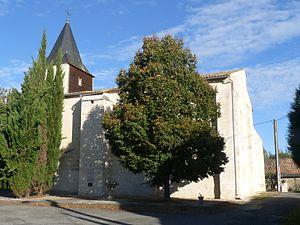
Eglise de Bran, Charente-Maritime, France
Bran est une commune du Sud-Ouest de la France située dans le département de la Charente-Maritime.
Les églises de la Charente-Maritime présentent une grande diversité, d'une commune à une autre, et se distinguent par des styles et des périodes de construction différentes. De nombreux édifices témoignent cependant de l'épanouissement, aux XIᵉ et XIIᵉ siècles d'une forme d'art roman spécifique, appelée art roman saintongeais, caractérisée par une simplicité des formes et un décor sculpté, souvent très riche.